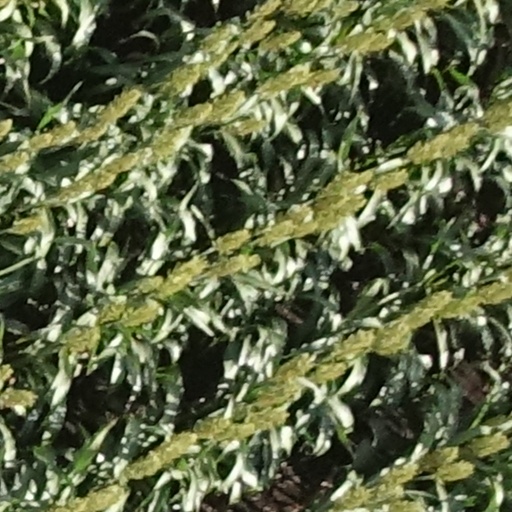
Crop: sorghum